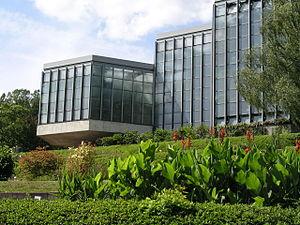
Le musée de l'université de Tübingen est un établissement muséographique universitaire dont les collections sont installées dans le château Hohentübingen ainsi qu'au sein d'autres bâtiments de Tübingen, ville située dans le Land de Bade-Wurtemberg. Le musée est créé en octobre 2006.